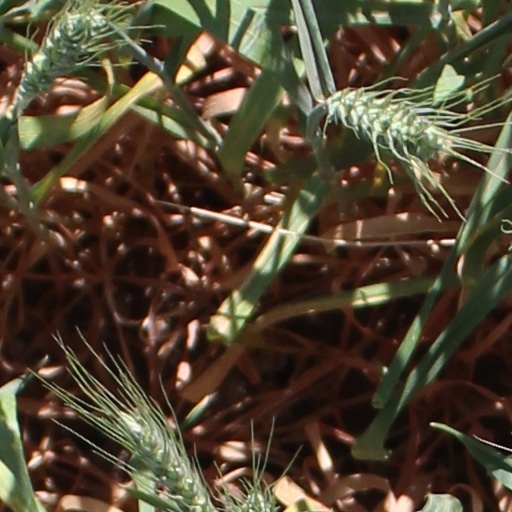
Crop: wheat